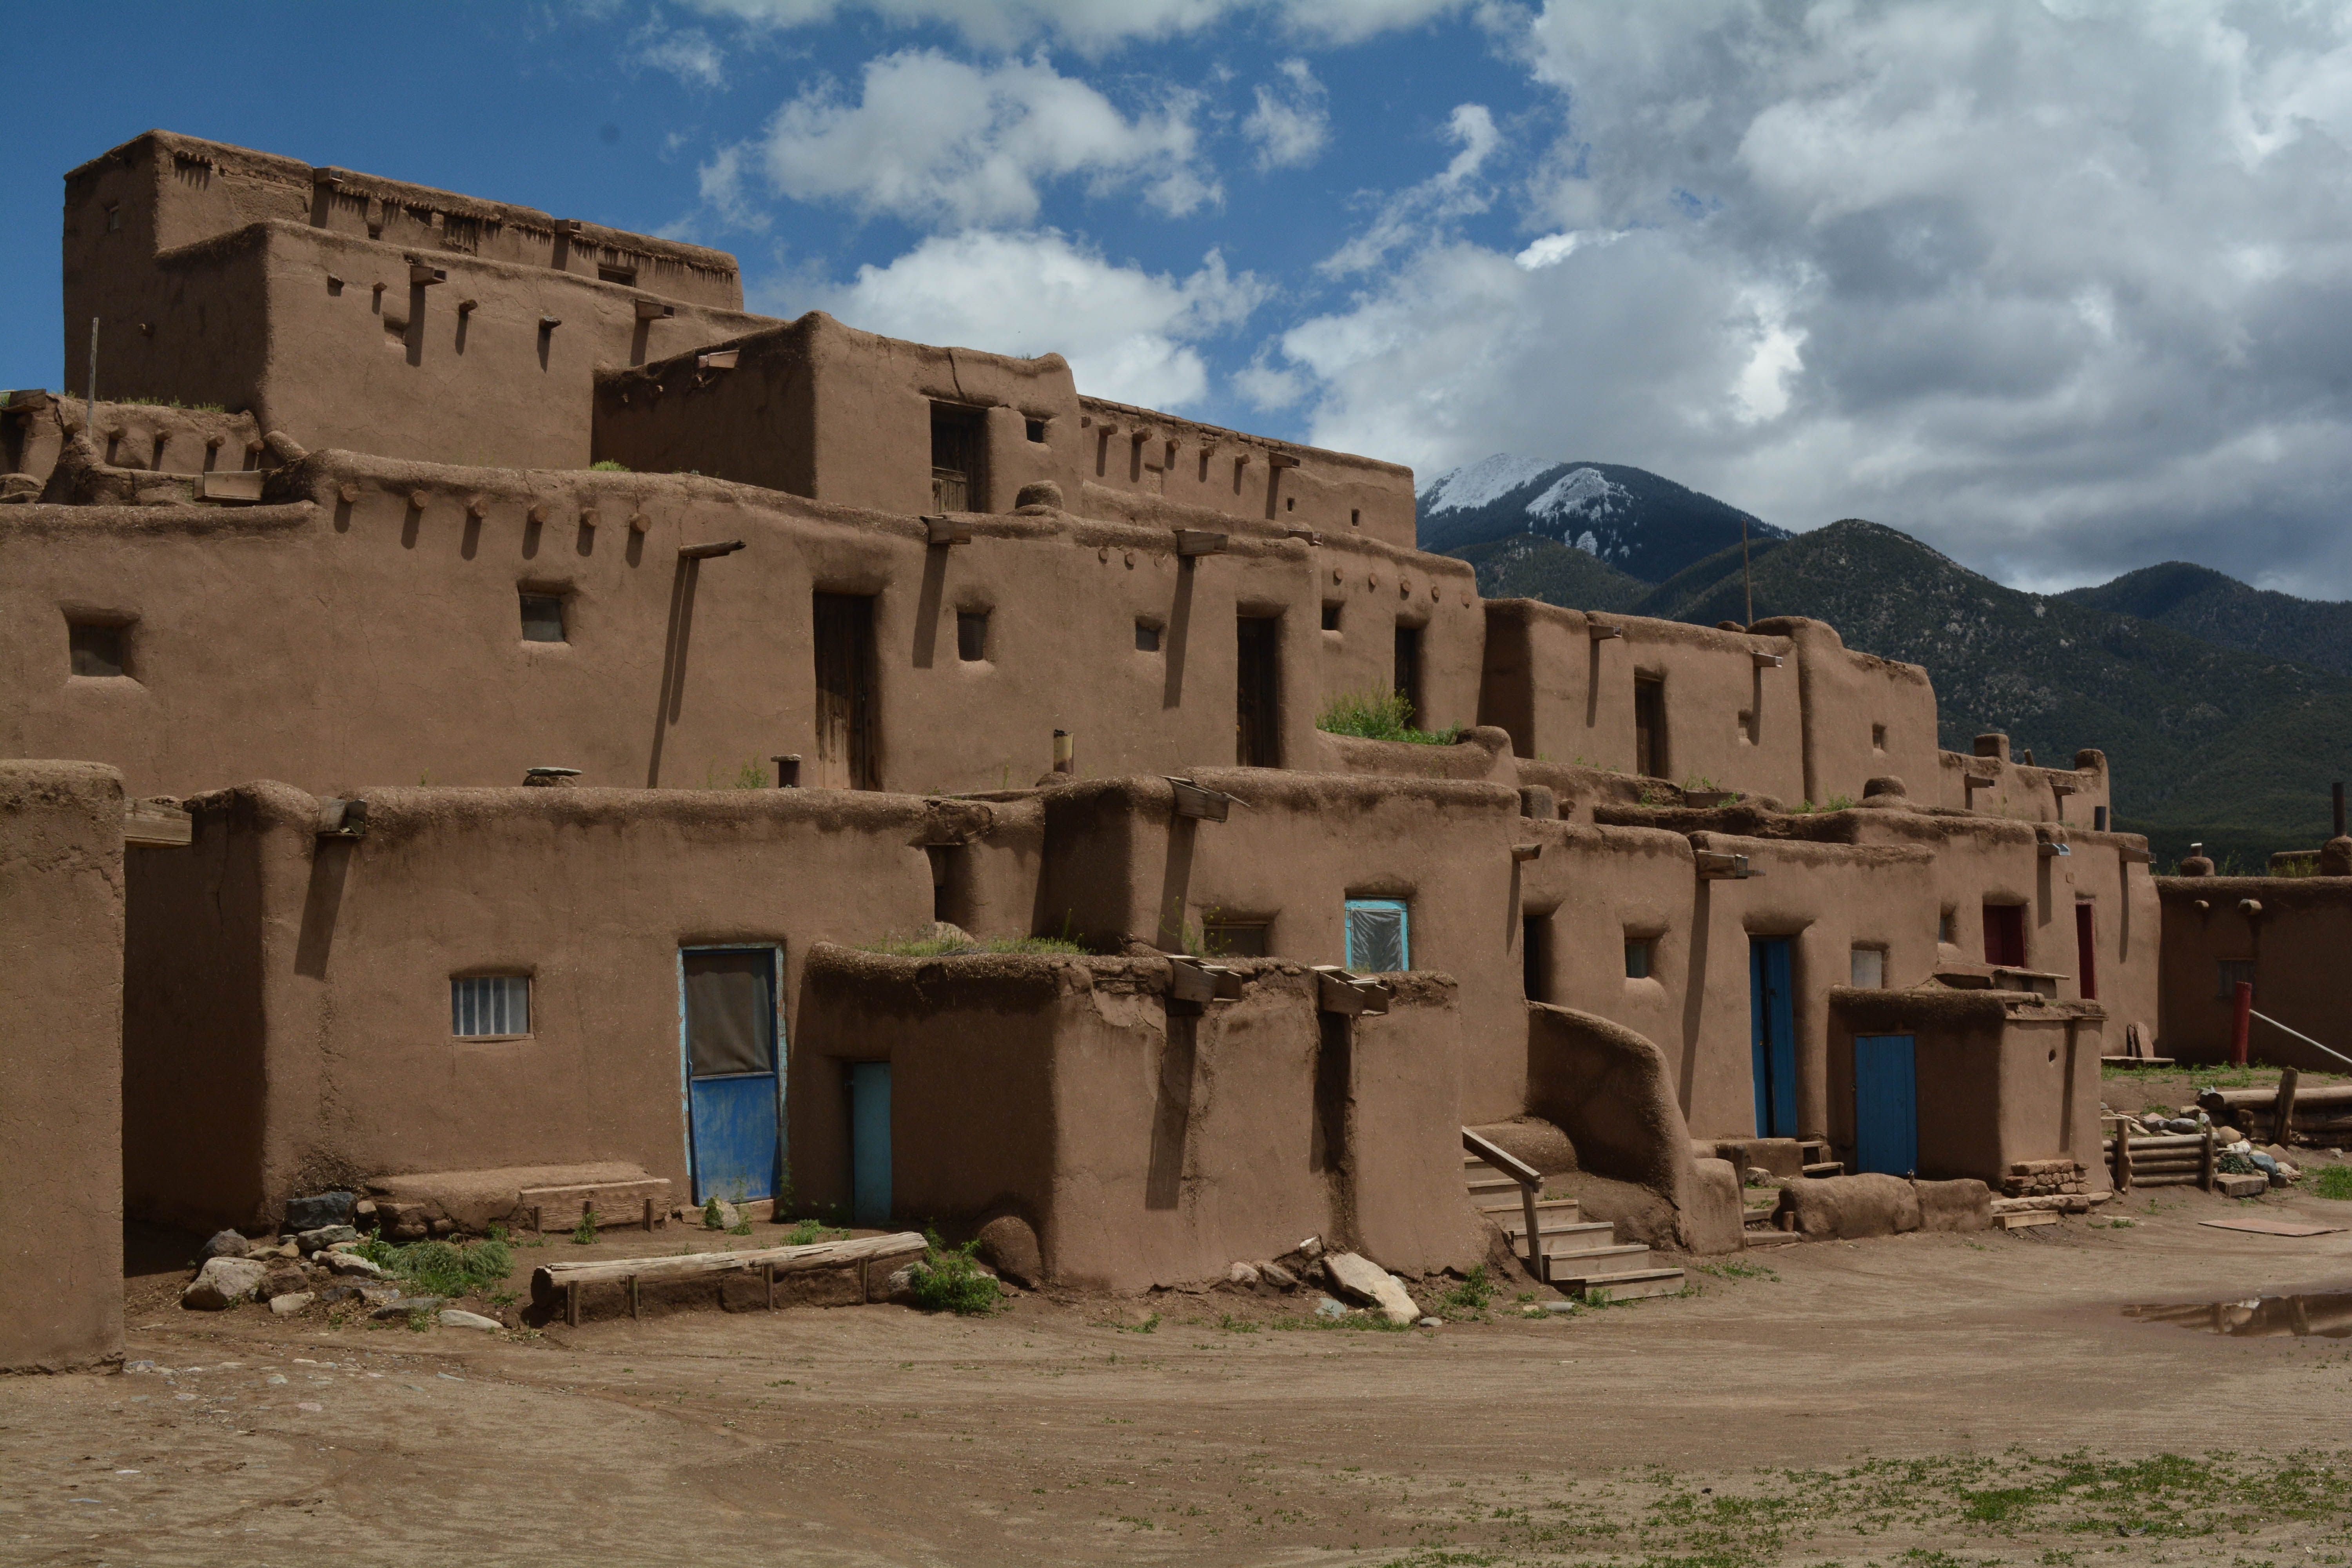
house, town, building, vacation, village, fortification, pueblo, ruins, history, santafe, truchas, northernnewmexico, pueblosantafe, ancient history, human settlement